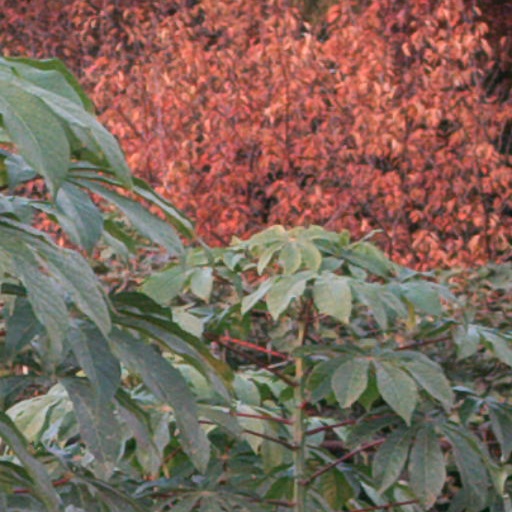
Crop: cassava